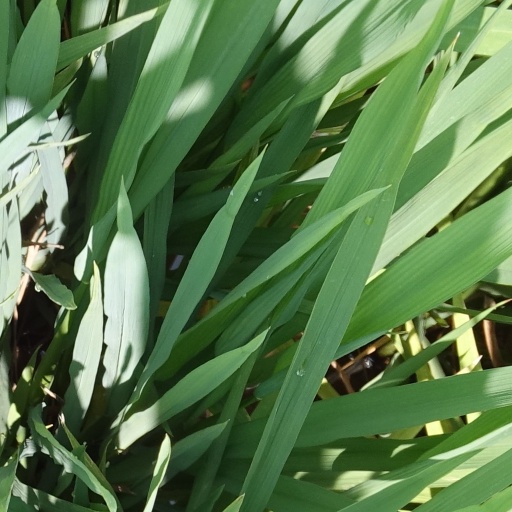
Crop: rice